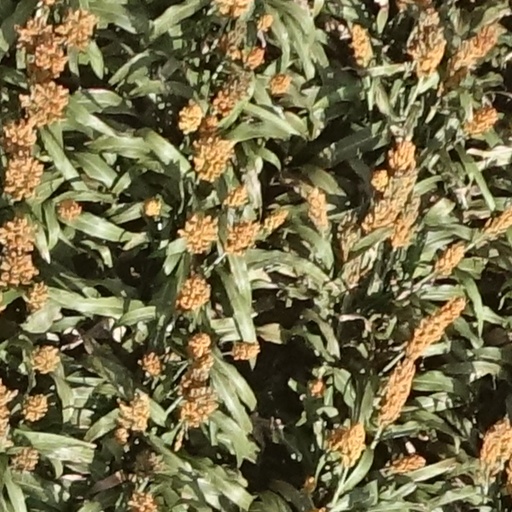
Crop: sorghum